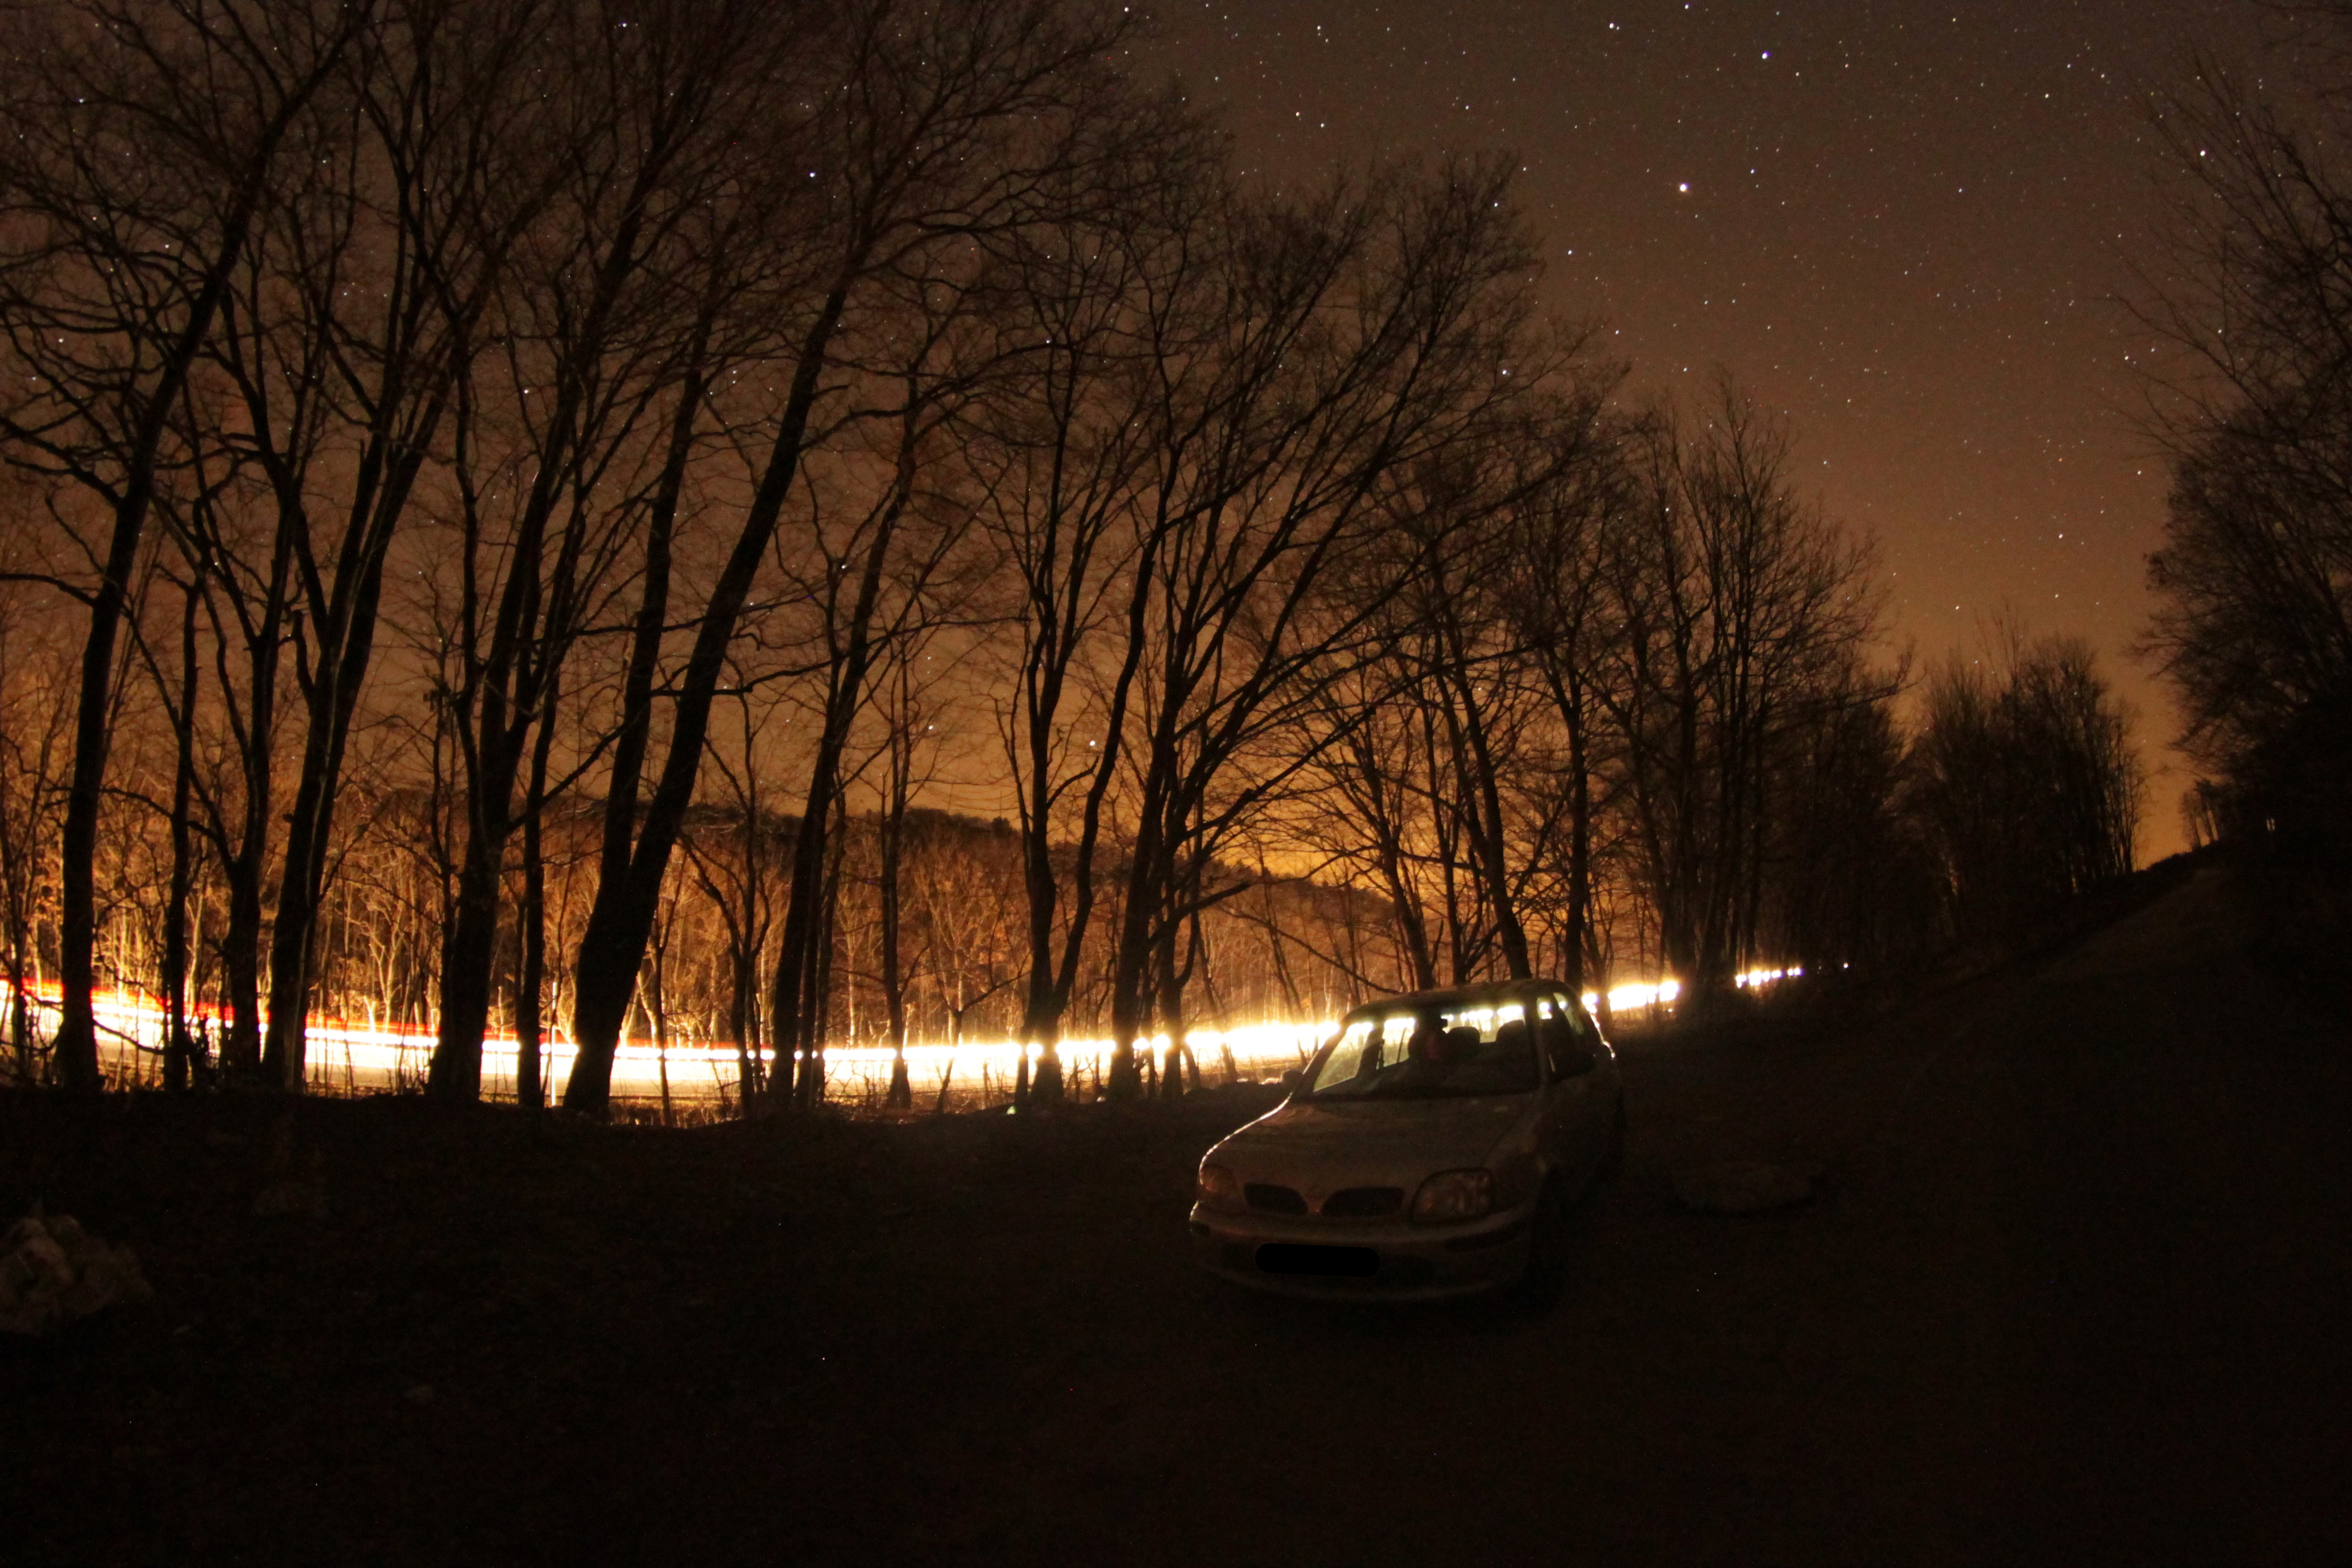
tree, nature, branch, snow, winter, light, sunrise, sunset, night, sunlight, morning, dawn, atmosphere, dusk, evening, reflection, darkness, season, atmospheric phenomenon, woody plant